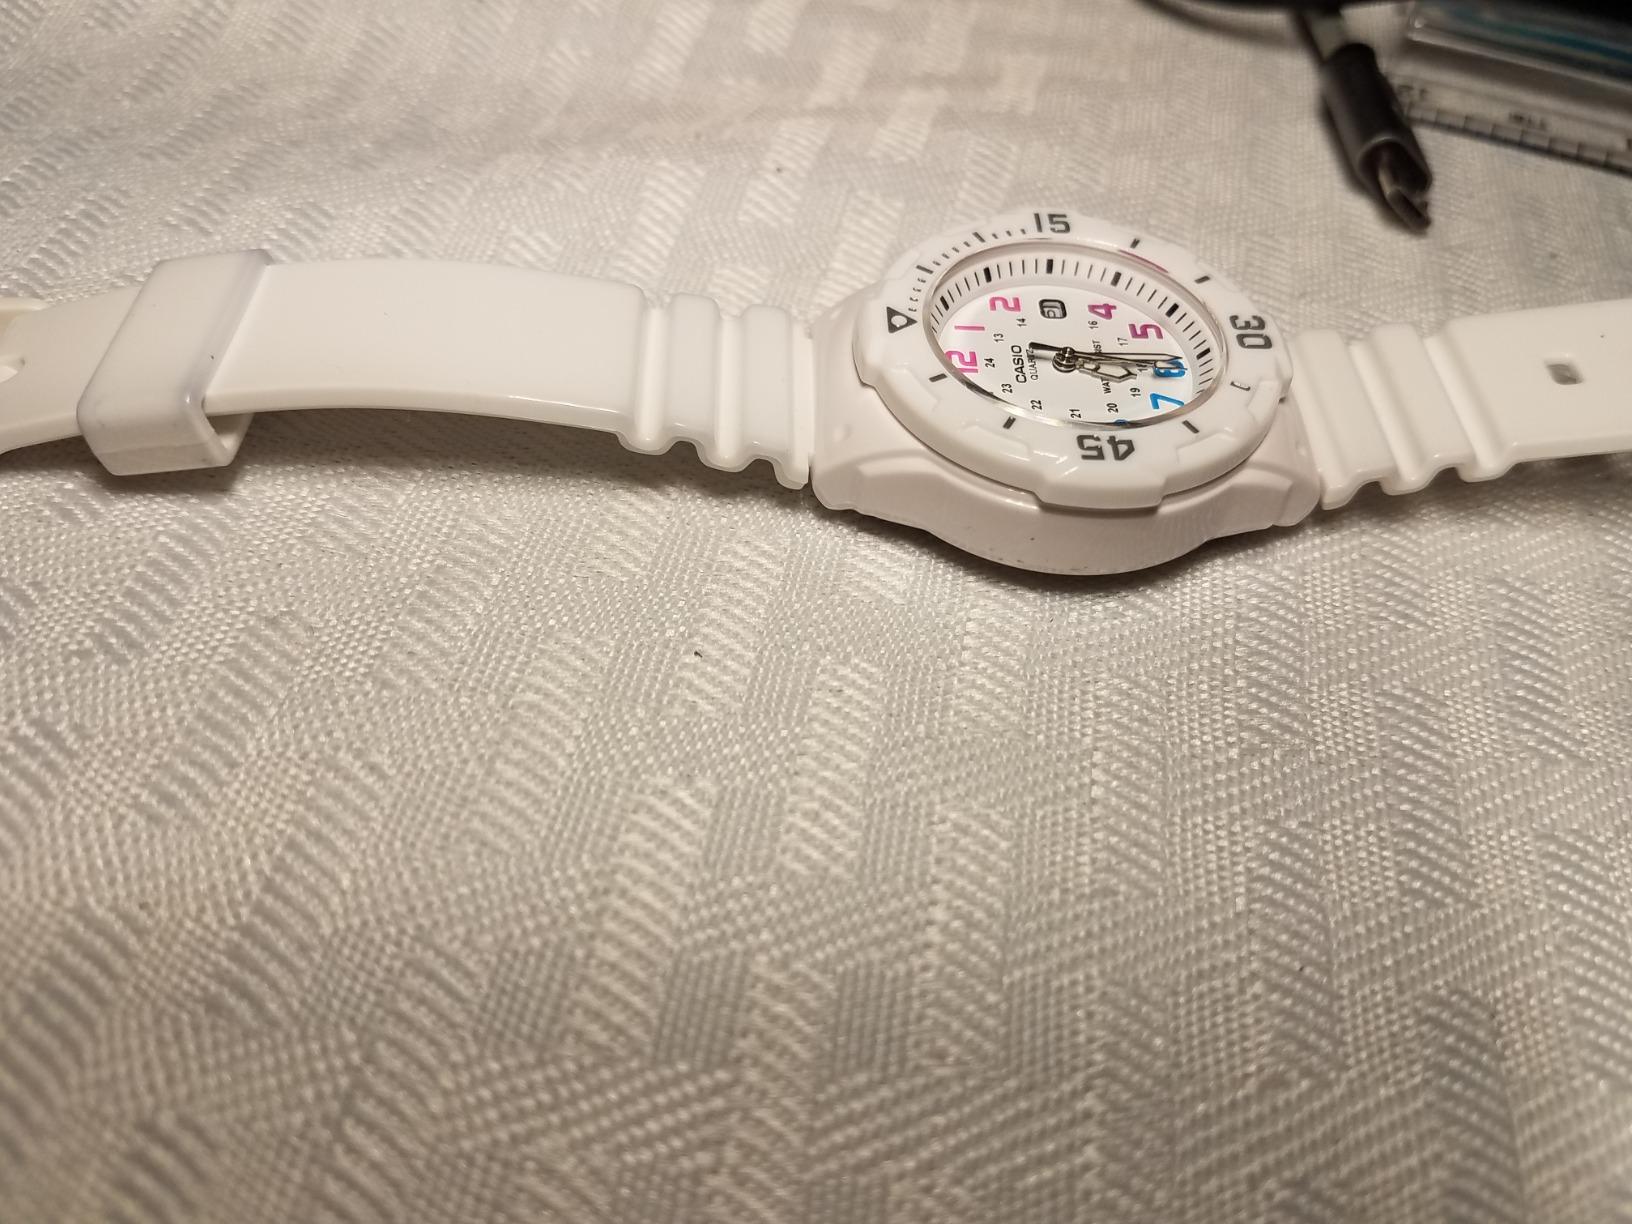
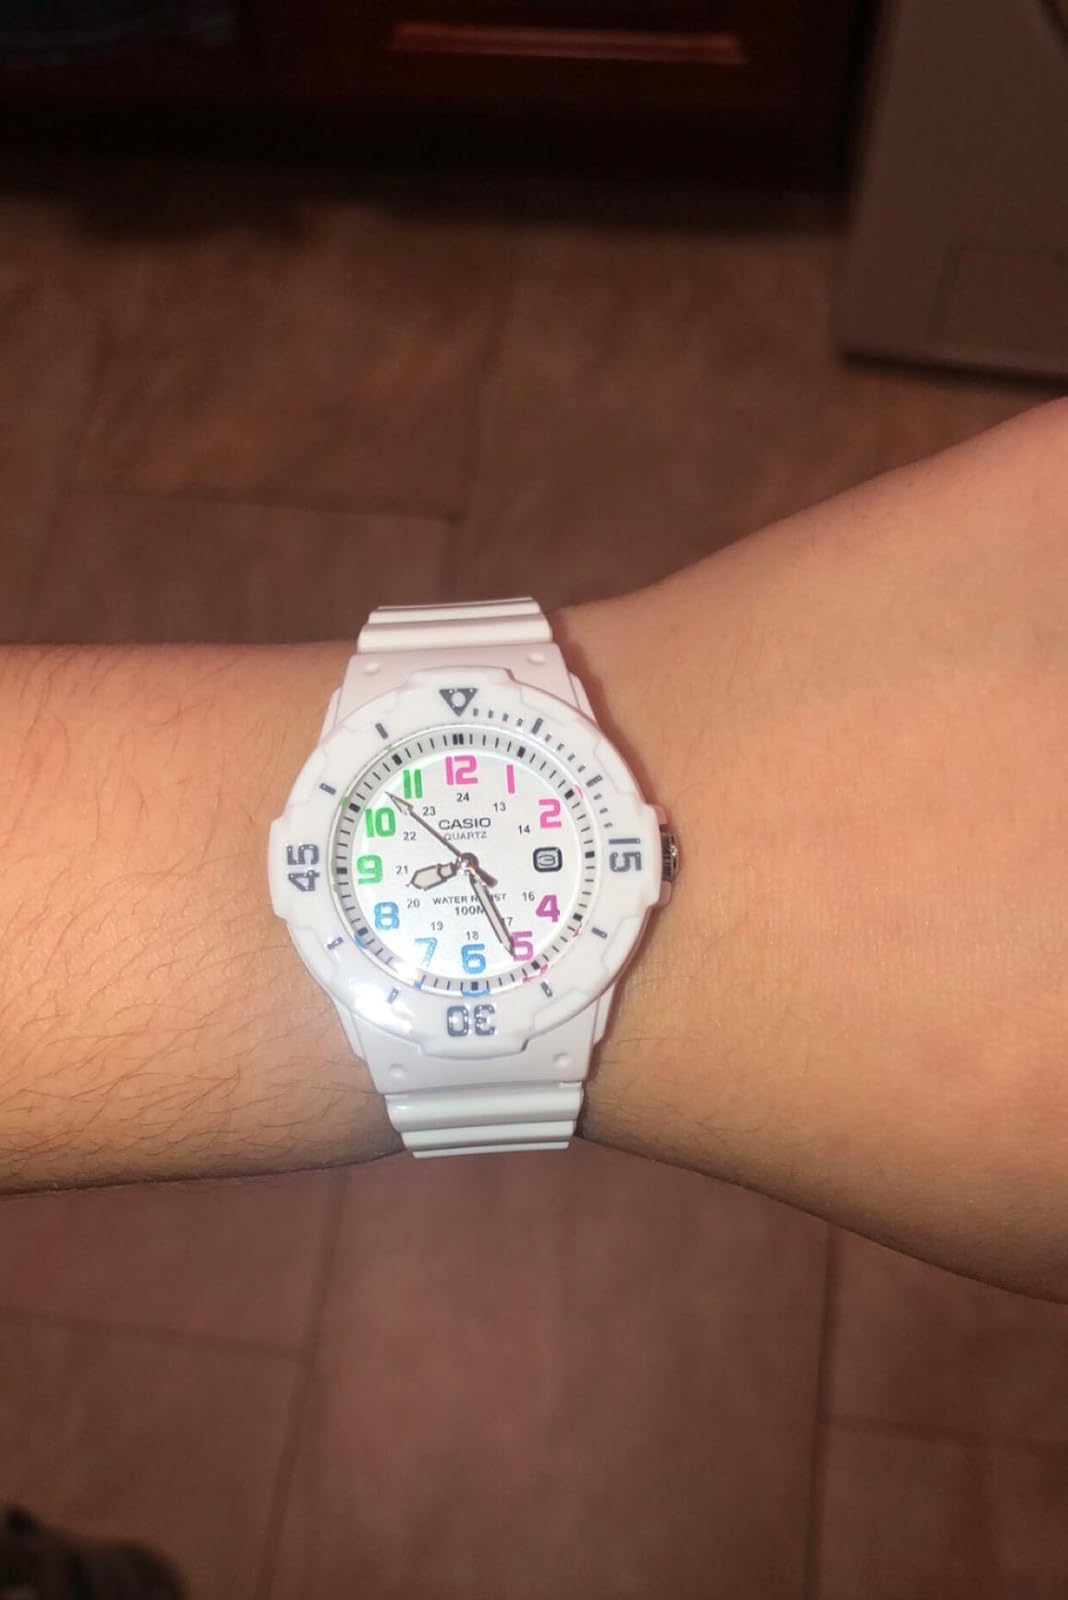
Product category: accessories_watch
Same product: yes